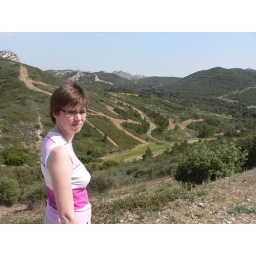
My girl in the Alpilles, the small mountains of Provence.